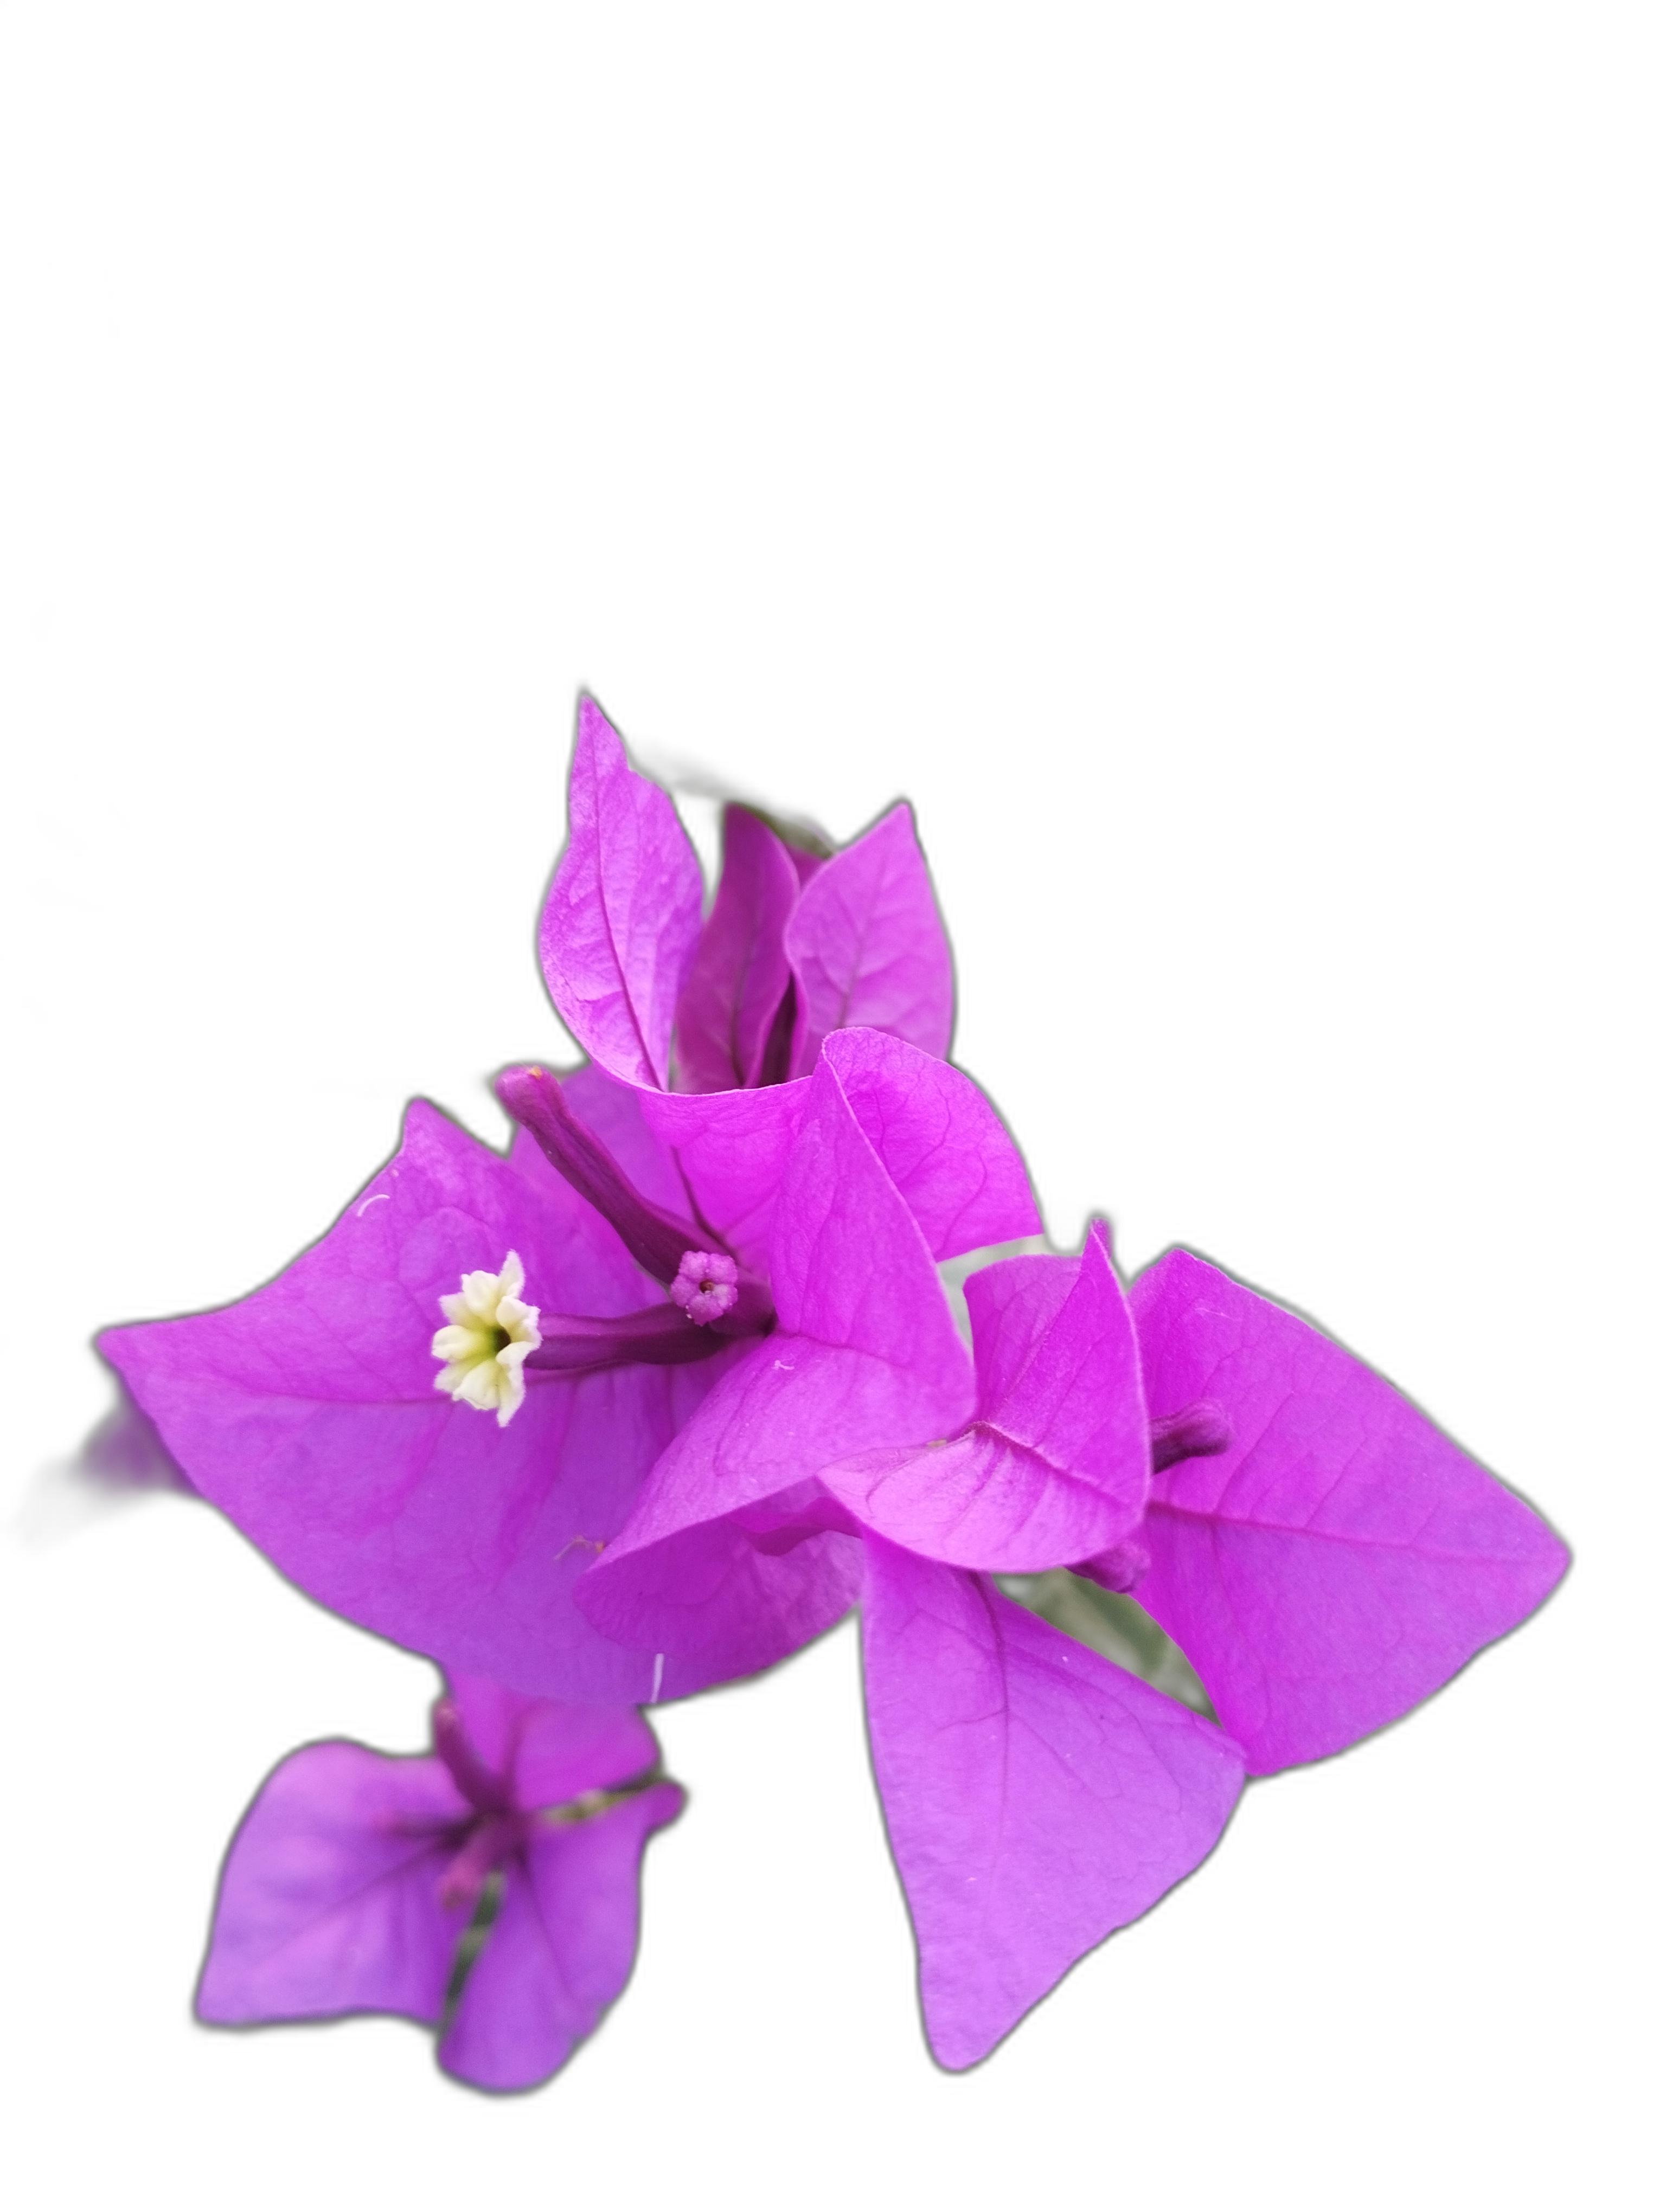
Label: Bougainvillea